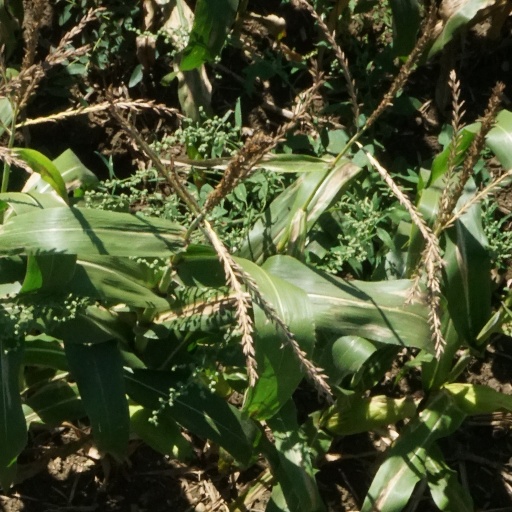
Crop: maize; corn